Amon Carter Museum of American Art

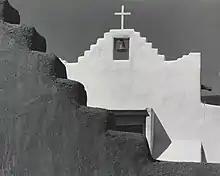
Laura Gilpin (1891–1979), "The Church at Picuris Pueblo, New Mexico", 1963

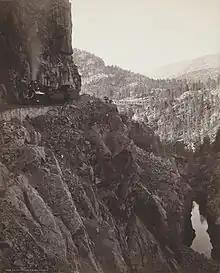
William Henry Jackson (1843–1942), "Cañon of the Rio Las Animas", 1882

The Carter collection contains several examples of American Impressionism.